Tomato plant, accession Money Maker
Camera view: vertical (180 deg); turntable rotation: 0 degrees
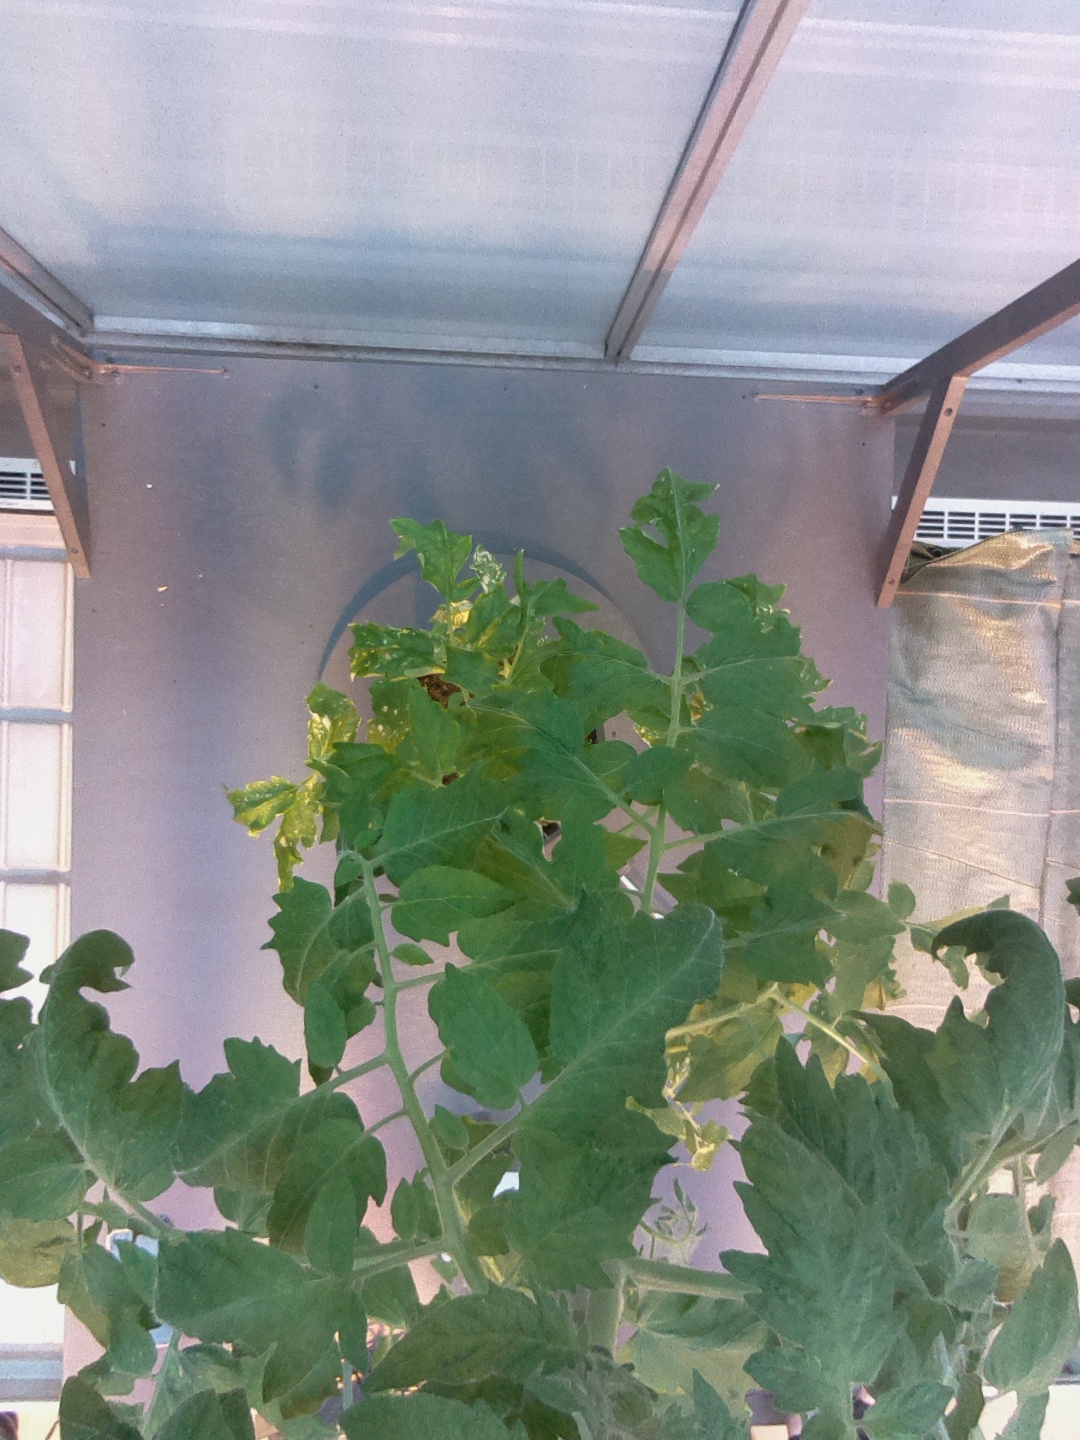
BBCH growth stage 61: 10%-20% of flowers open